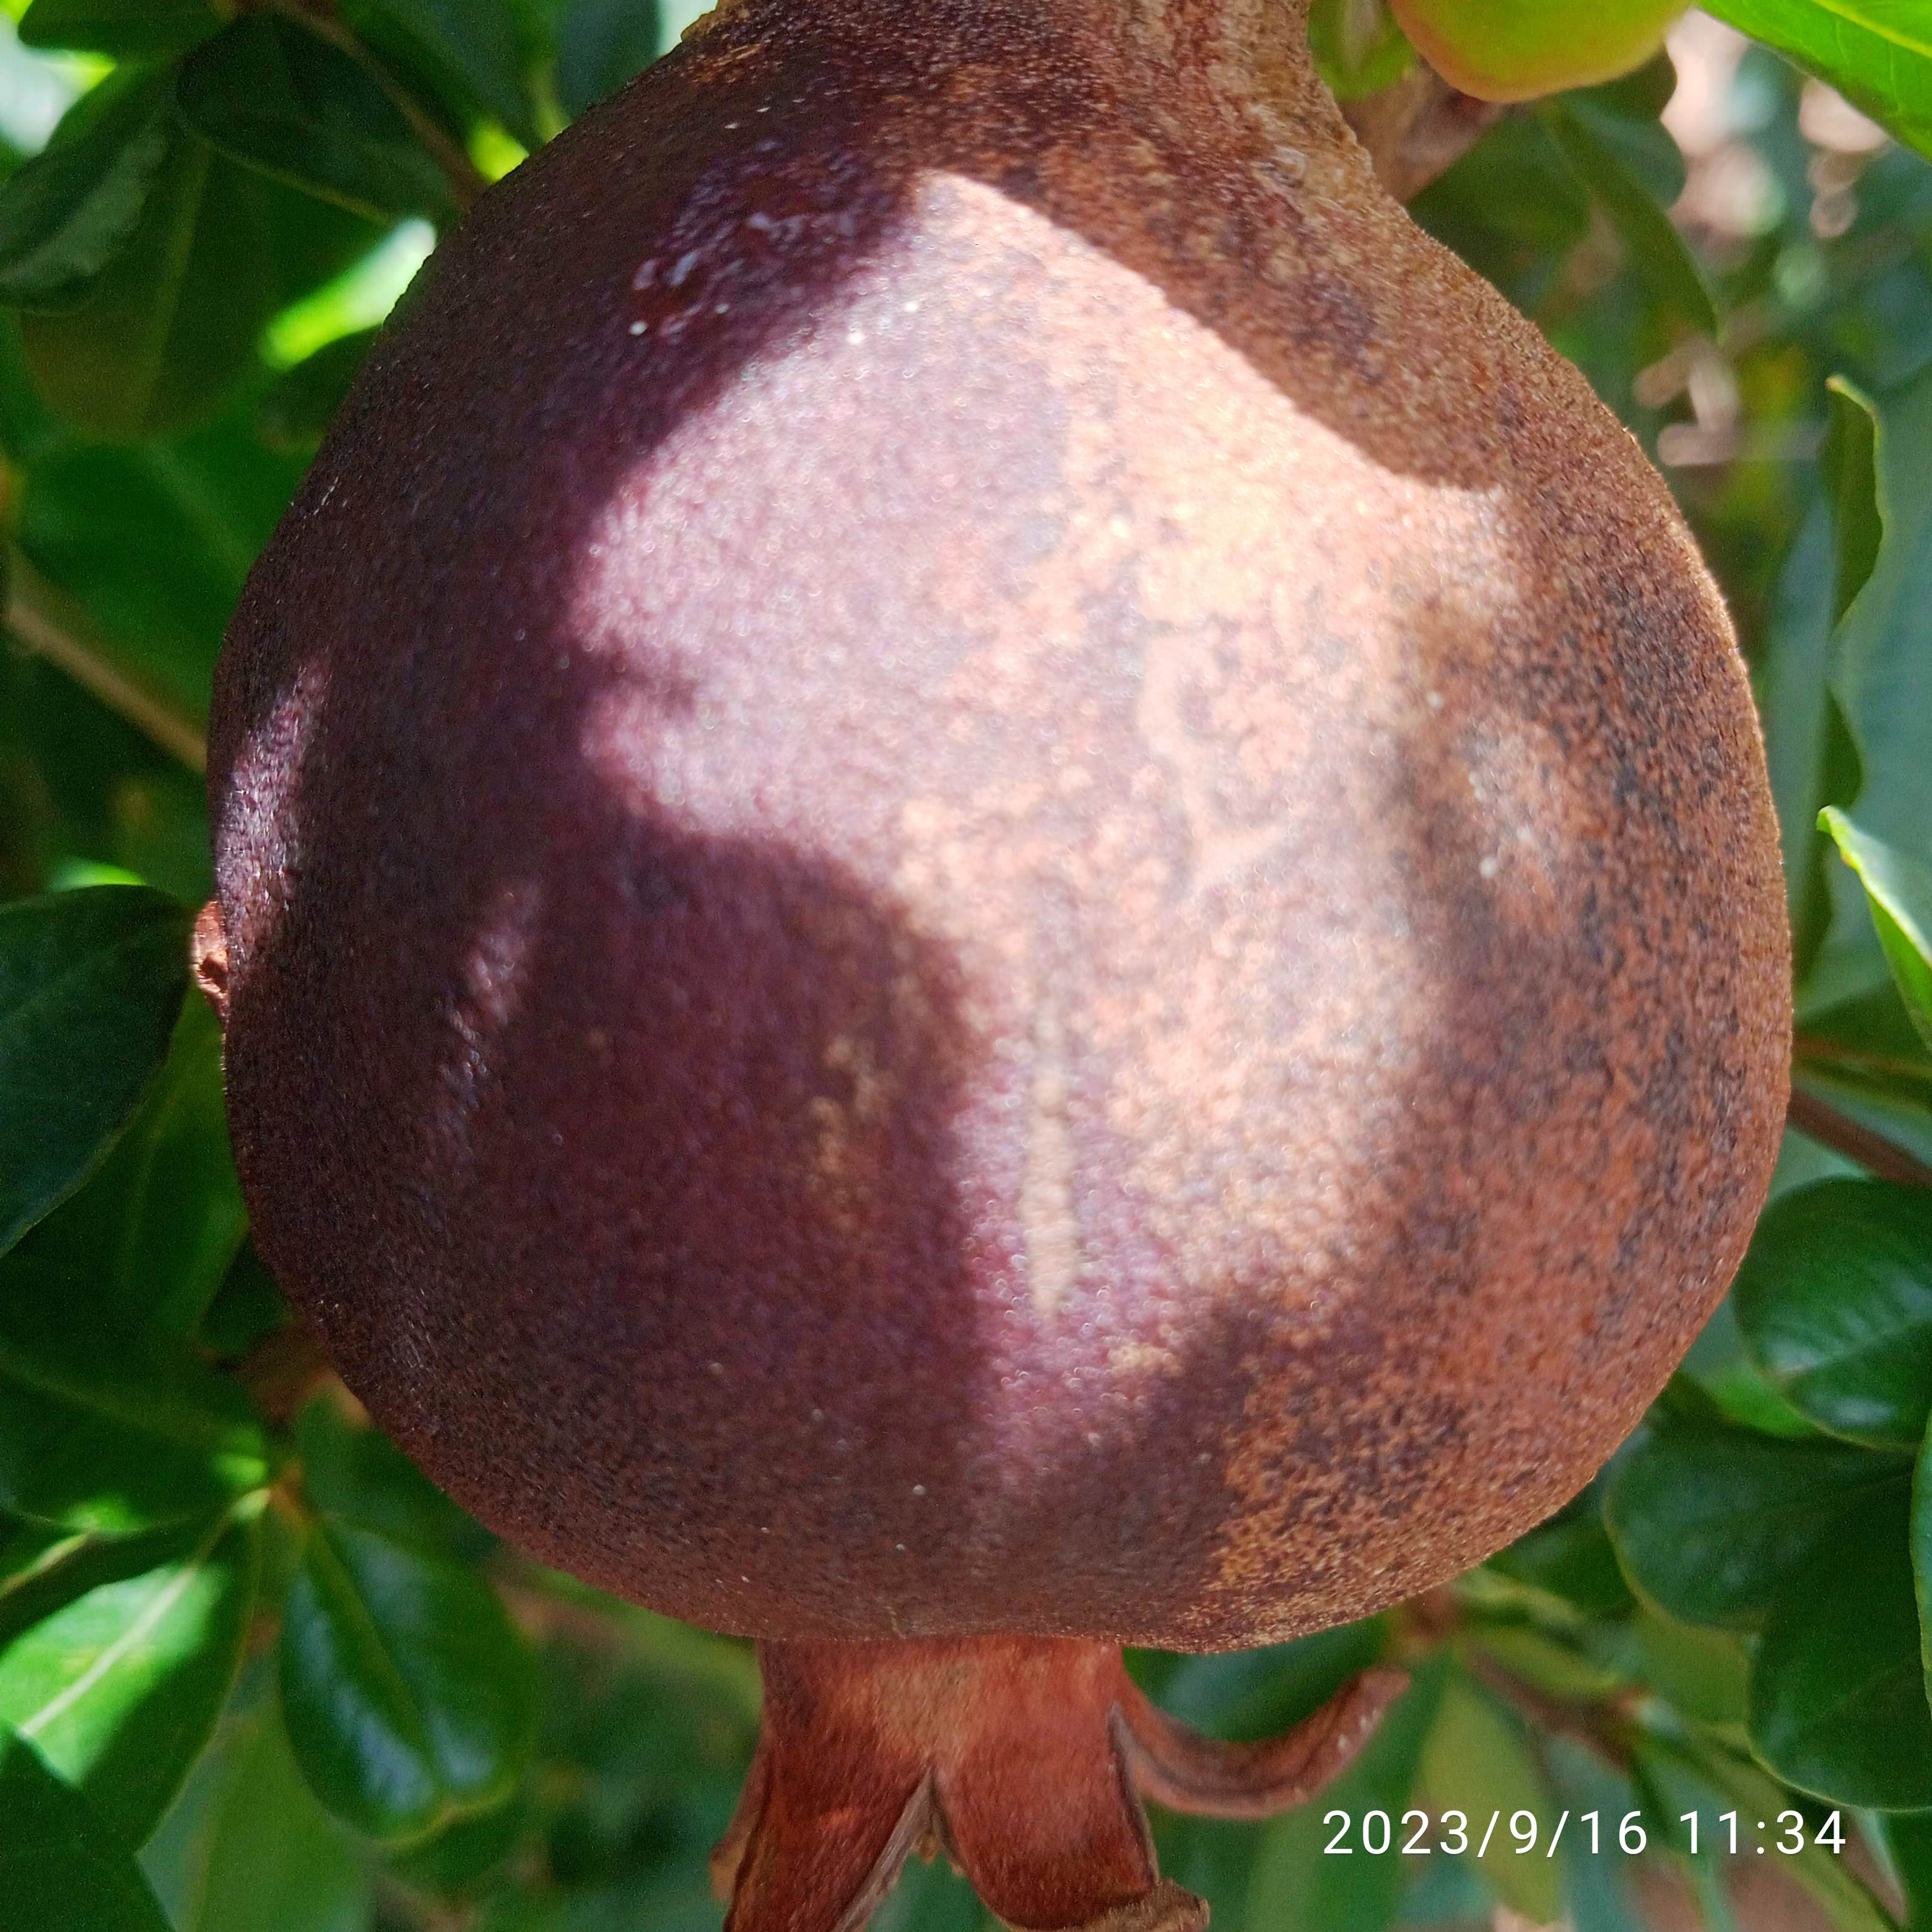
Label: Alternaria